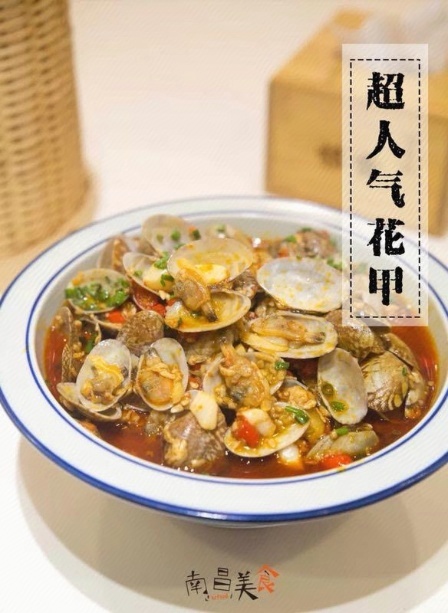
Label: Manila_Clams